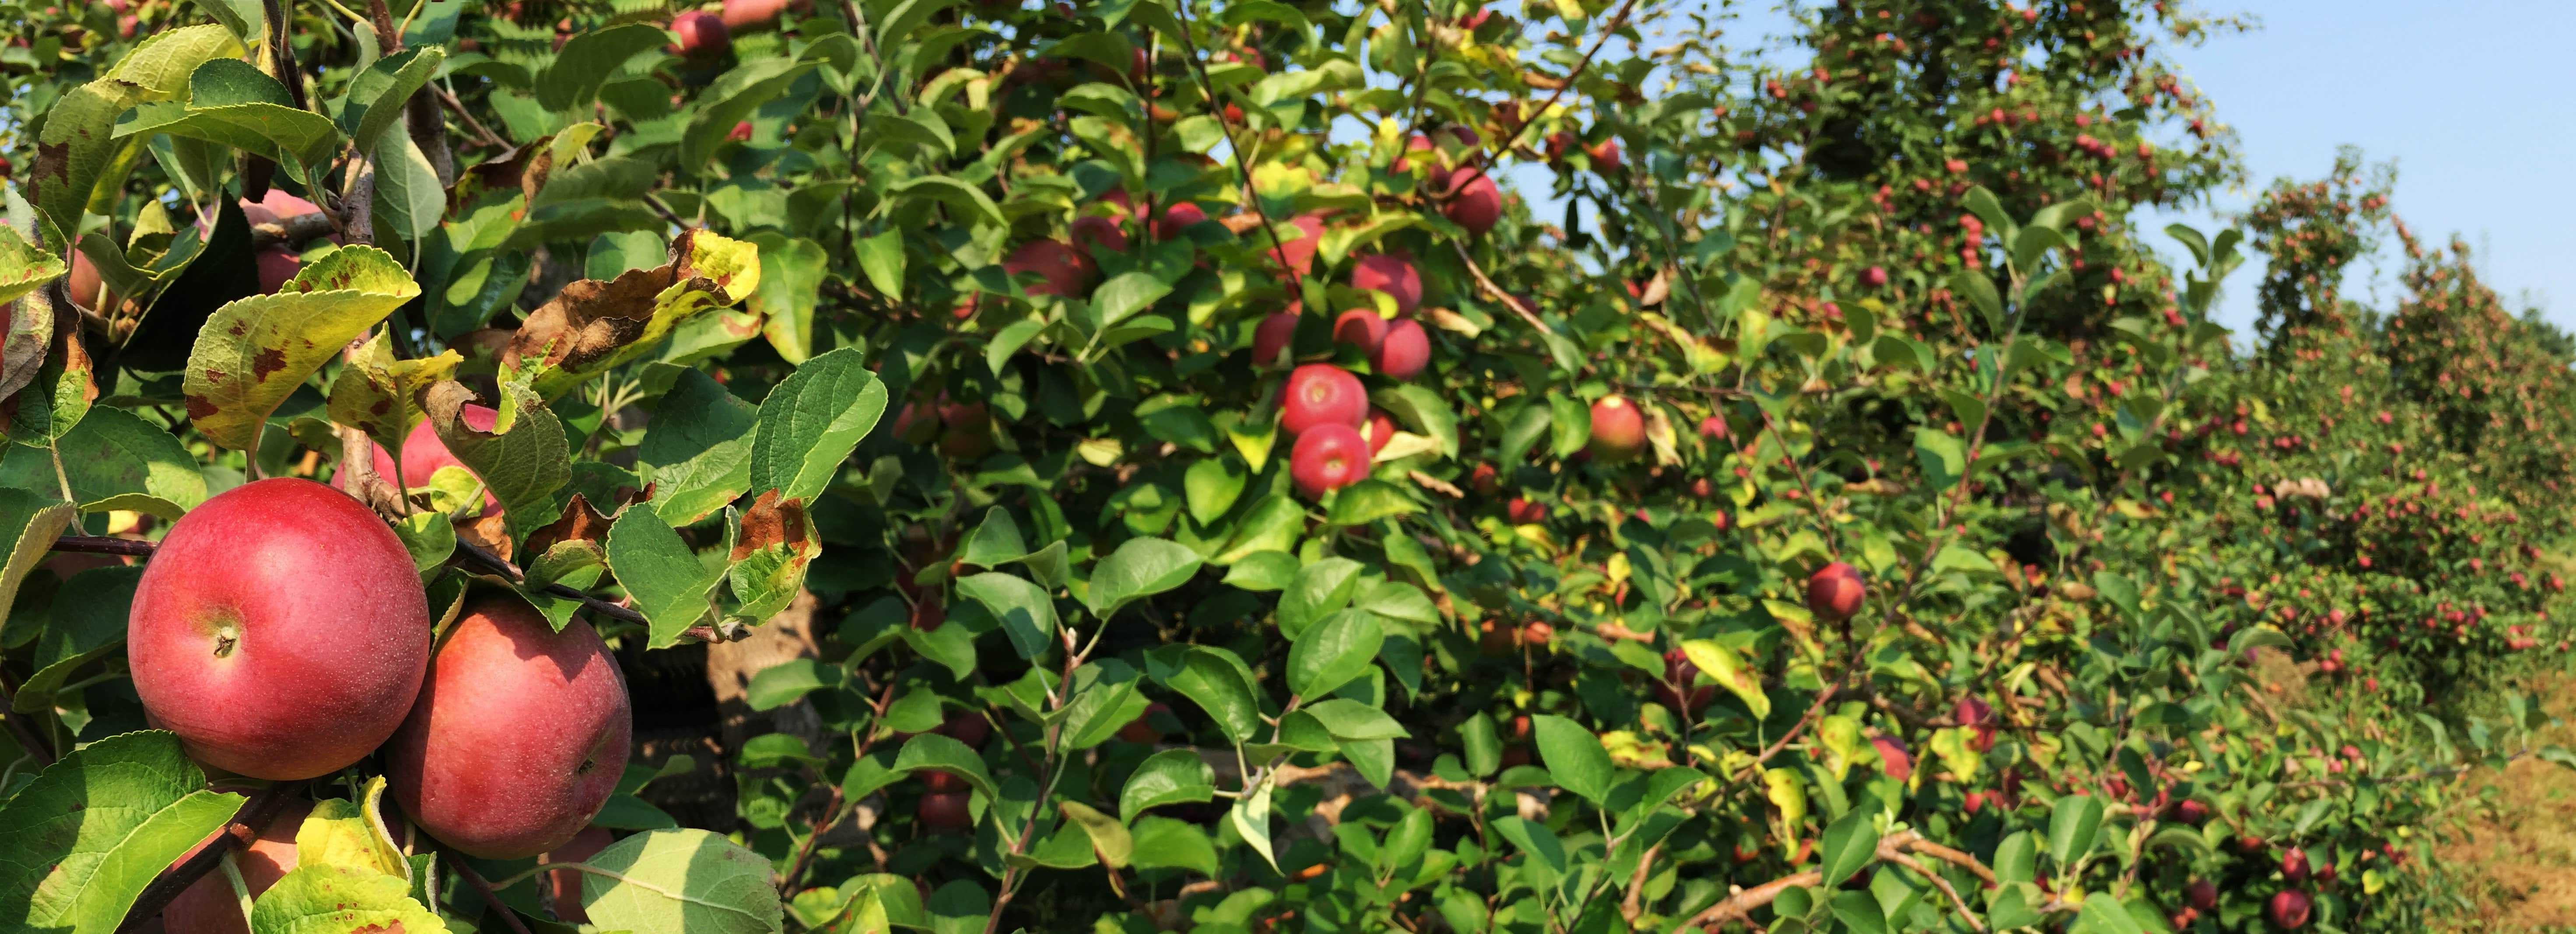
Label: Apple